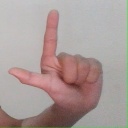
अक्षर: ल